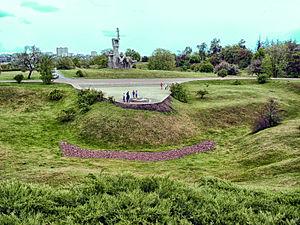
Rostov-sur-le-Don est une ville de l'Ouest de la Russie, sur les rives du fleuve Don, à une quarantaine de kilomètres de son embouchure sur la mer d'Azov et à 959 kilomètres au sud de Moscou. Avec une population qui s'élevait à 1 119 875 habitants en 2016, il s'agit de la dixième ville de Russie. Rostov-sur-le-Don est un grand centre économique, industriel et scientifique et est la capitale officieuse du sud de la Russie. Sur le plan administratif, c'est la capitale de l'oblast de Rostov et du District fédéral du Sud.